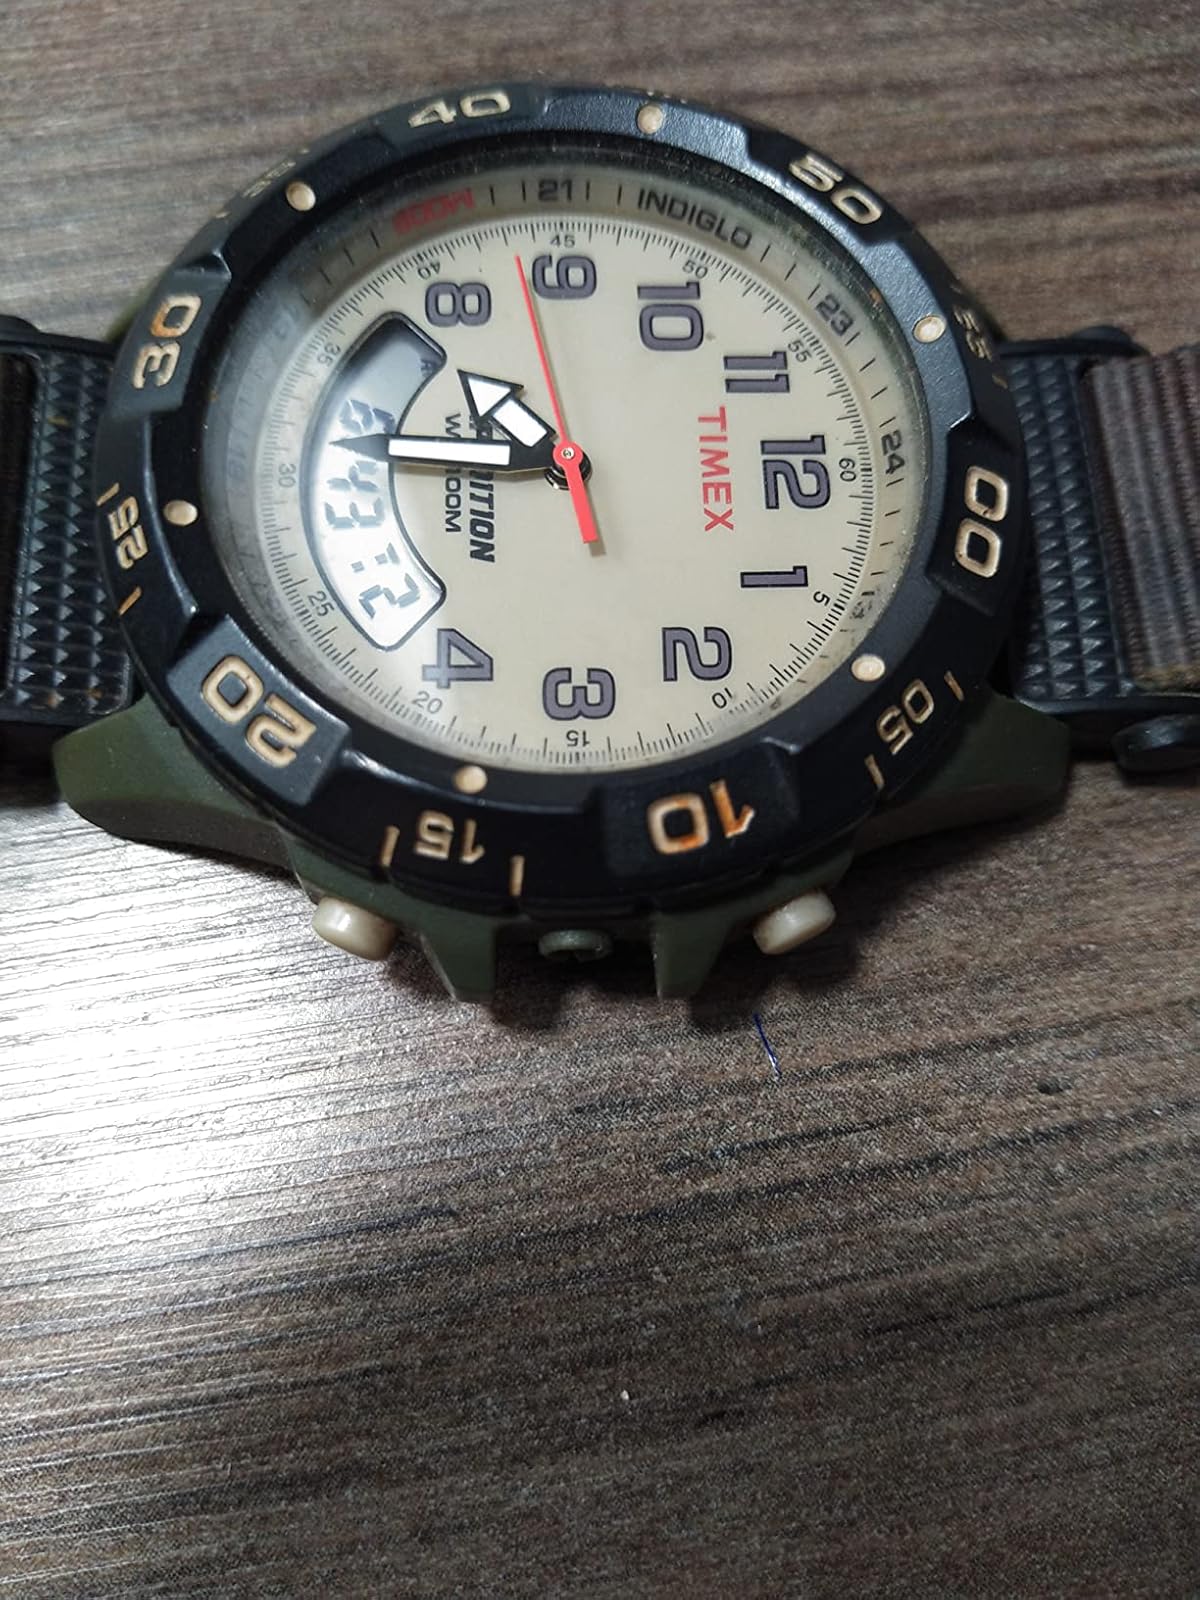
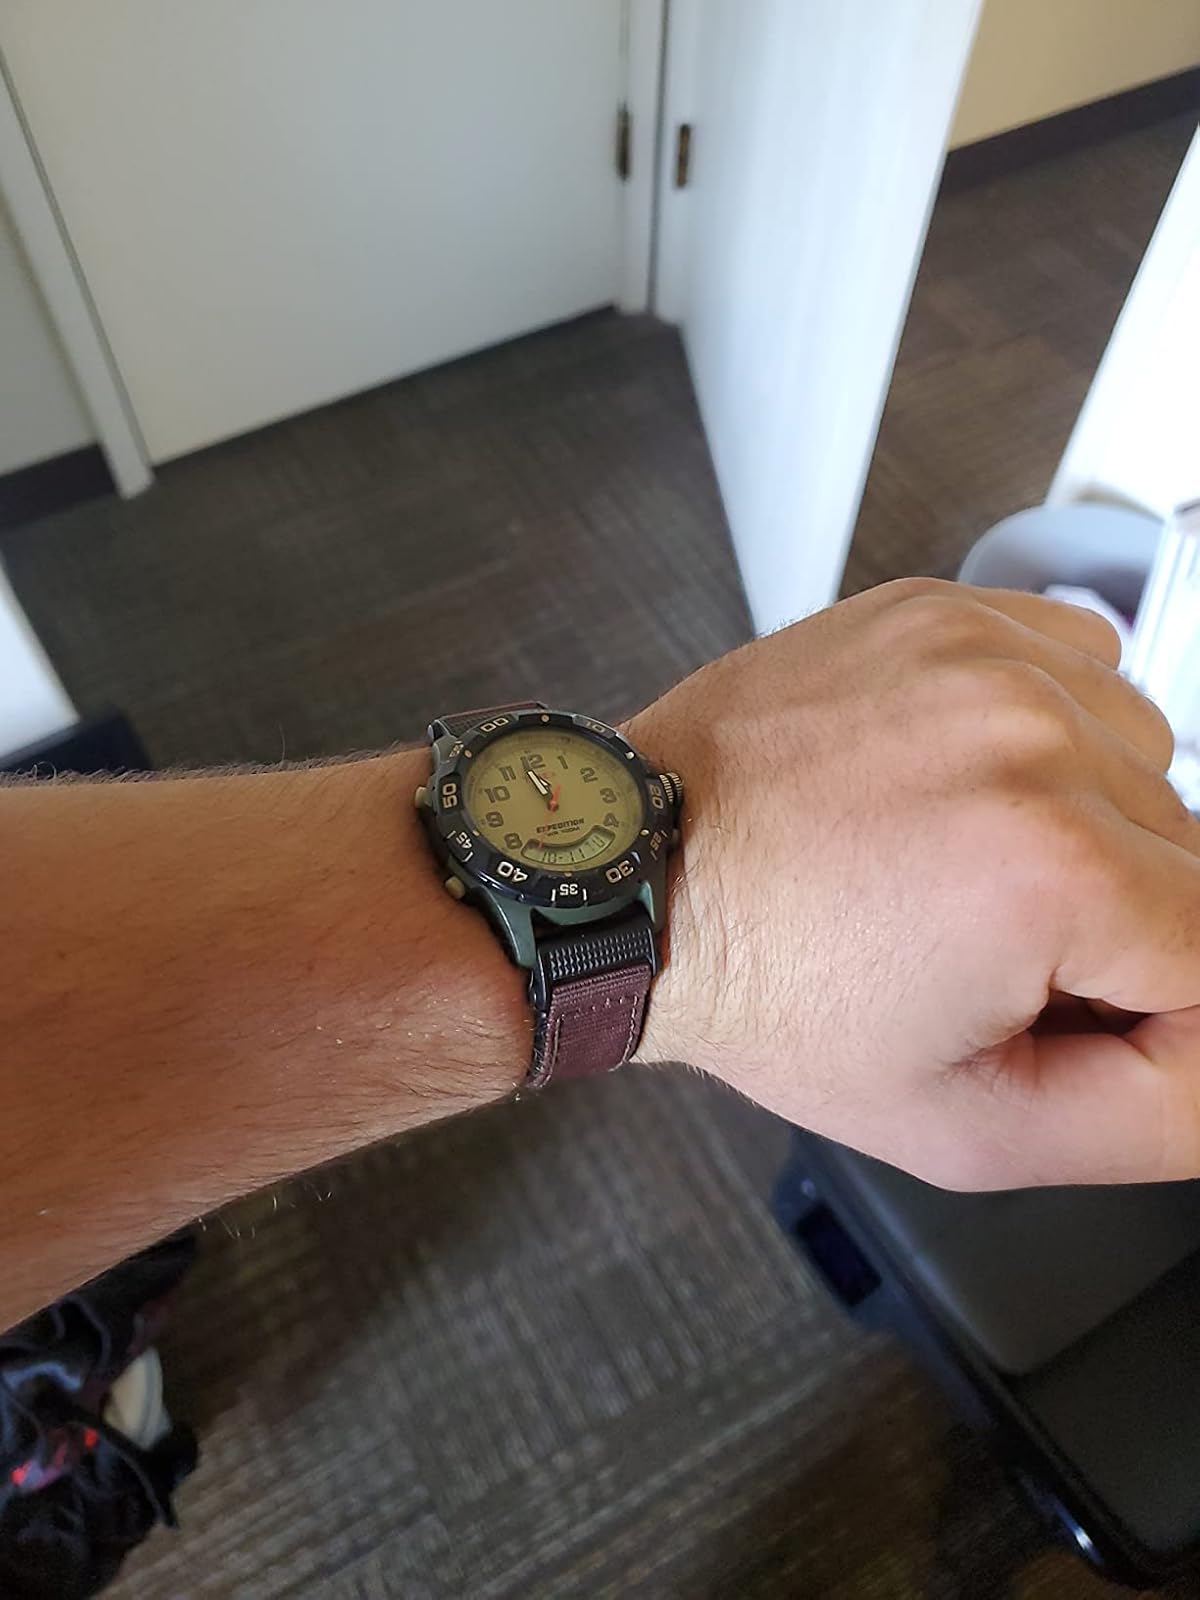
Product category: accessories_watch
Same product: yes